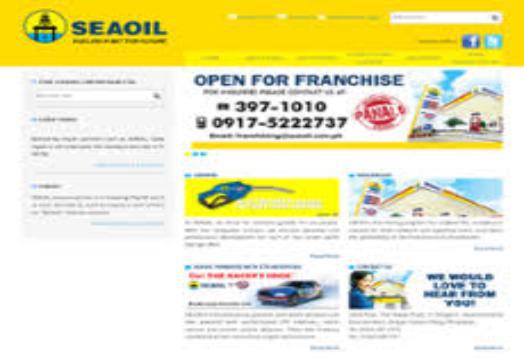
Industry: Transportation